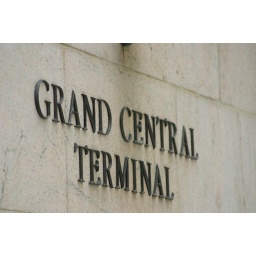
Much nicer street level sign for Grand Central Terminal in NYC